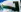
Number: 7